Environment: real
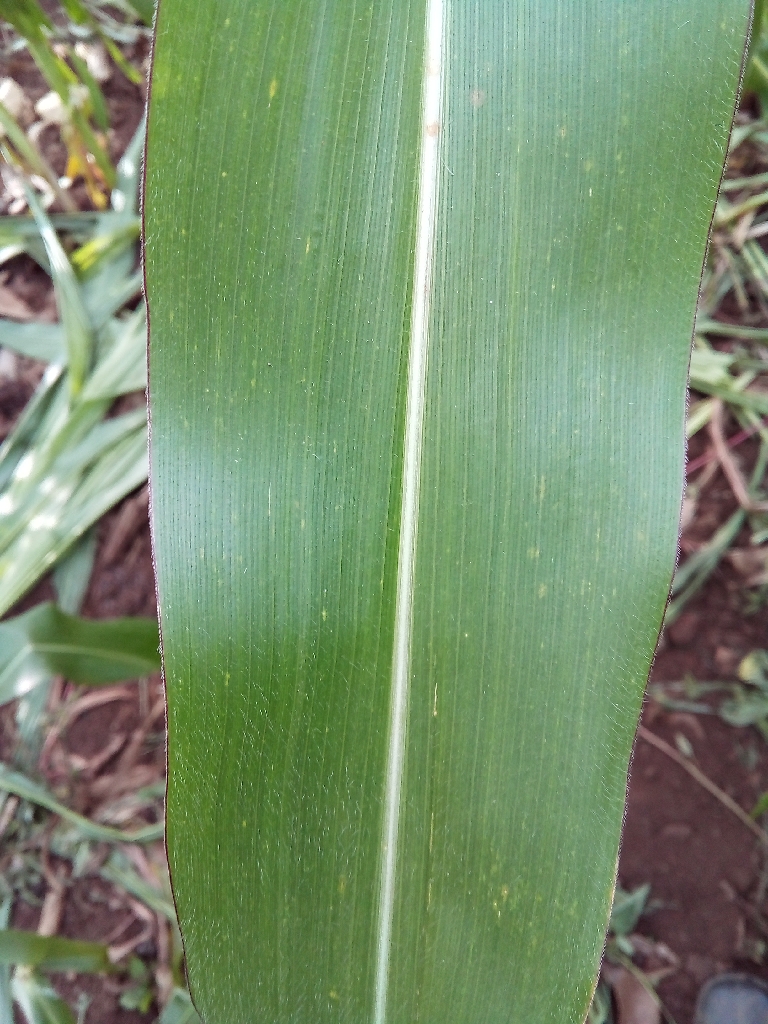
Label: healthy